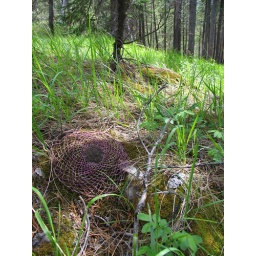
will they grow or will they be re-consumed by the forest floor - only time can tell